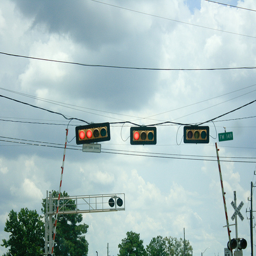
A traffic light hanging over a street next to trees.
Street signs are shown laying horizontal on wirees
Two traffic lights flash red while the third is out.
Hanging traffic lights and a railway crossing in Texas
A group of traffic lights that are red with a railroad crossing signal in the background.